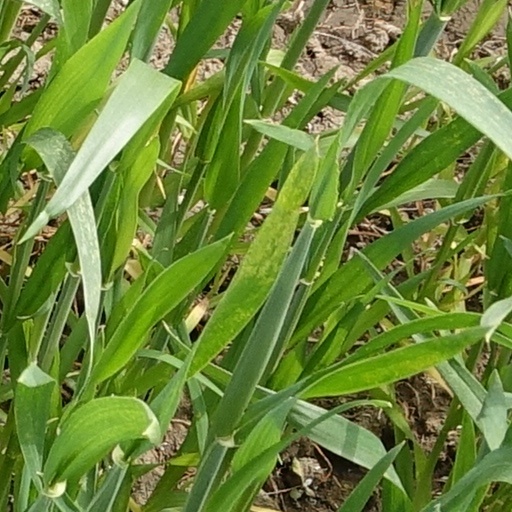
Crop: wheat